John McNeill (botanist)

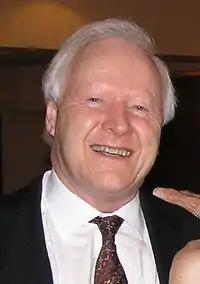
McNeill in 2006

John McNeill (born 15 September 1933) is a British and Canadian botanist and museum director who has worked particularly on the plant order Caryophyllales. In 1960, he received a Ph.D. from the University of Edinburgh for his thesis on “Taxonomic studies in the Alsinoideae”. As a nomenclature specialist, he has provided editorial guidance for journals and book series, and has served as a member of the Editorial Committee of the International Code of Botanical Nomenclature and the International Code of Nomenclature for algae, fungi, and plants since the XIII International Botanical Congress in 1981. He has served as Vice-rapporteur and Rapporteur-general for several botanical congresses, including at Melbourne (2011). As an editor for the journal Taxon, he is involved with assessing proposals to conserve and reject botanical names.